Lobbying

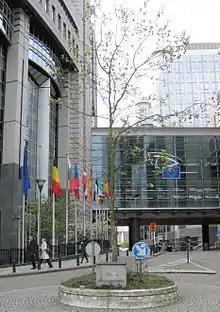
The "lobby tree", planted in 2001 by SEAP, the professional organization of lobbyists, at Wiertzstraat in Brussels, in front of the main entrance of the European Parliament

The first step towards specialized regulation of lobbying in the European Union was a Written Question tabled by Alman Metten, in 1989. In 1991, Marc Galle, Chairman of the Committee on the Rules of Procedure, the Verification of Credentials and Immunities, was appointed to submit proposals for a Code of conduct and a register of lobbyists. Today lobbying in the European Union is an integral and important part of decision-making in the EU. From year to year lobbying regulation in the EU is constantly improving and the number of lobbyists increases. This increase in lobbying activity is a result of the growing recognition of lobbying as a critical discipline at the intersection of politics, economics, and society.